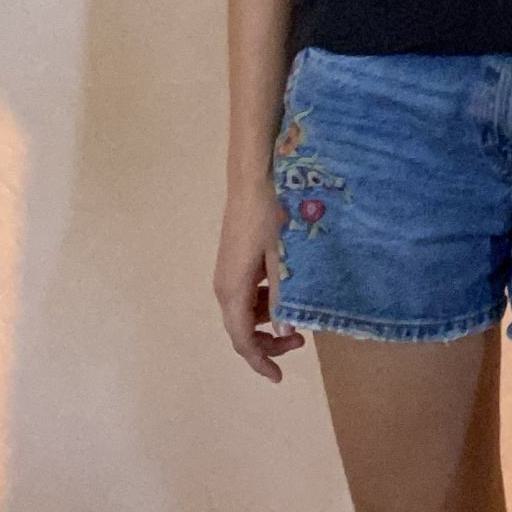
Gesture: no_gesture